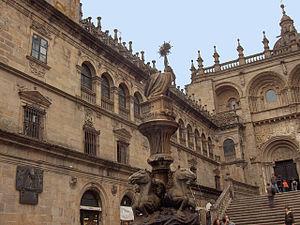
Rodrigo Gil de Hontañón est un maître maçon et un architecte espagnol de la Renaissance, né à Rascafría, Ségovie, en 1500, et mort à Ségovie en 31 mai 1577.